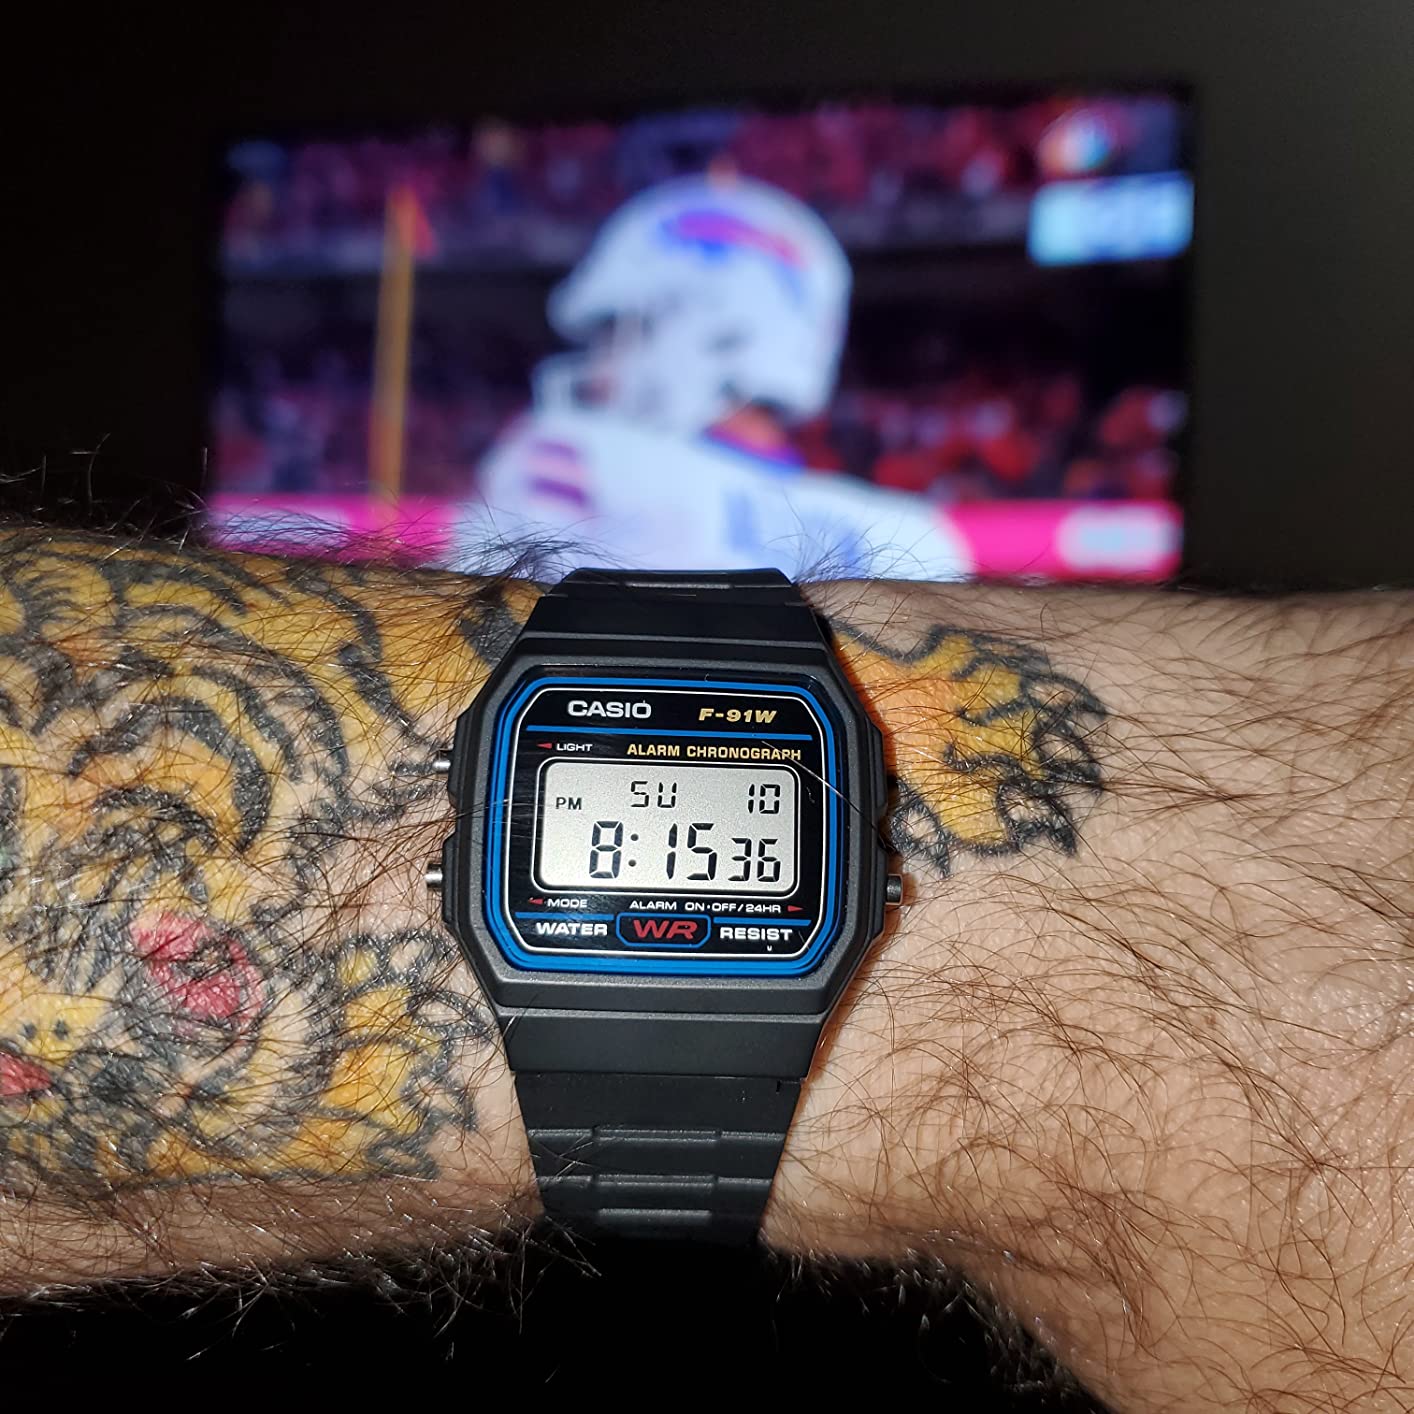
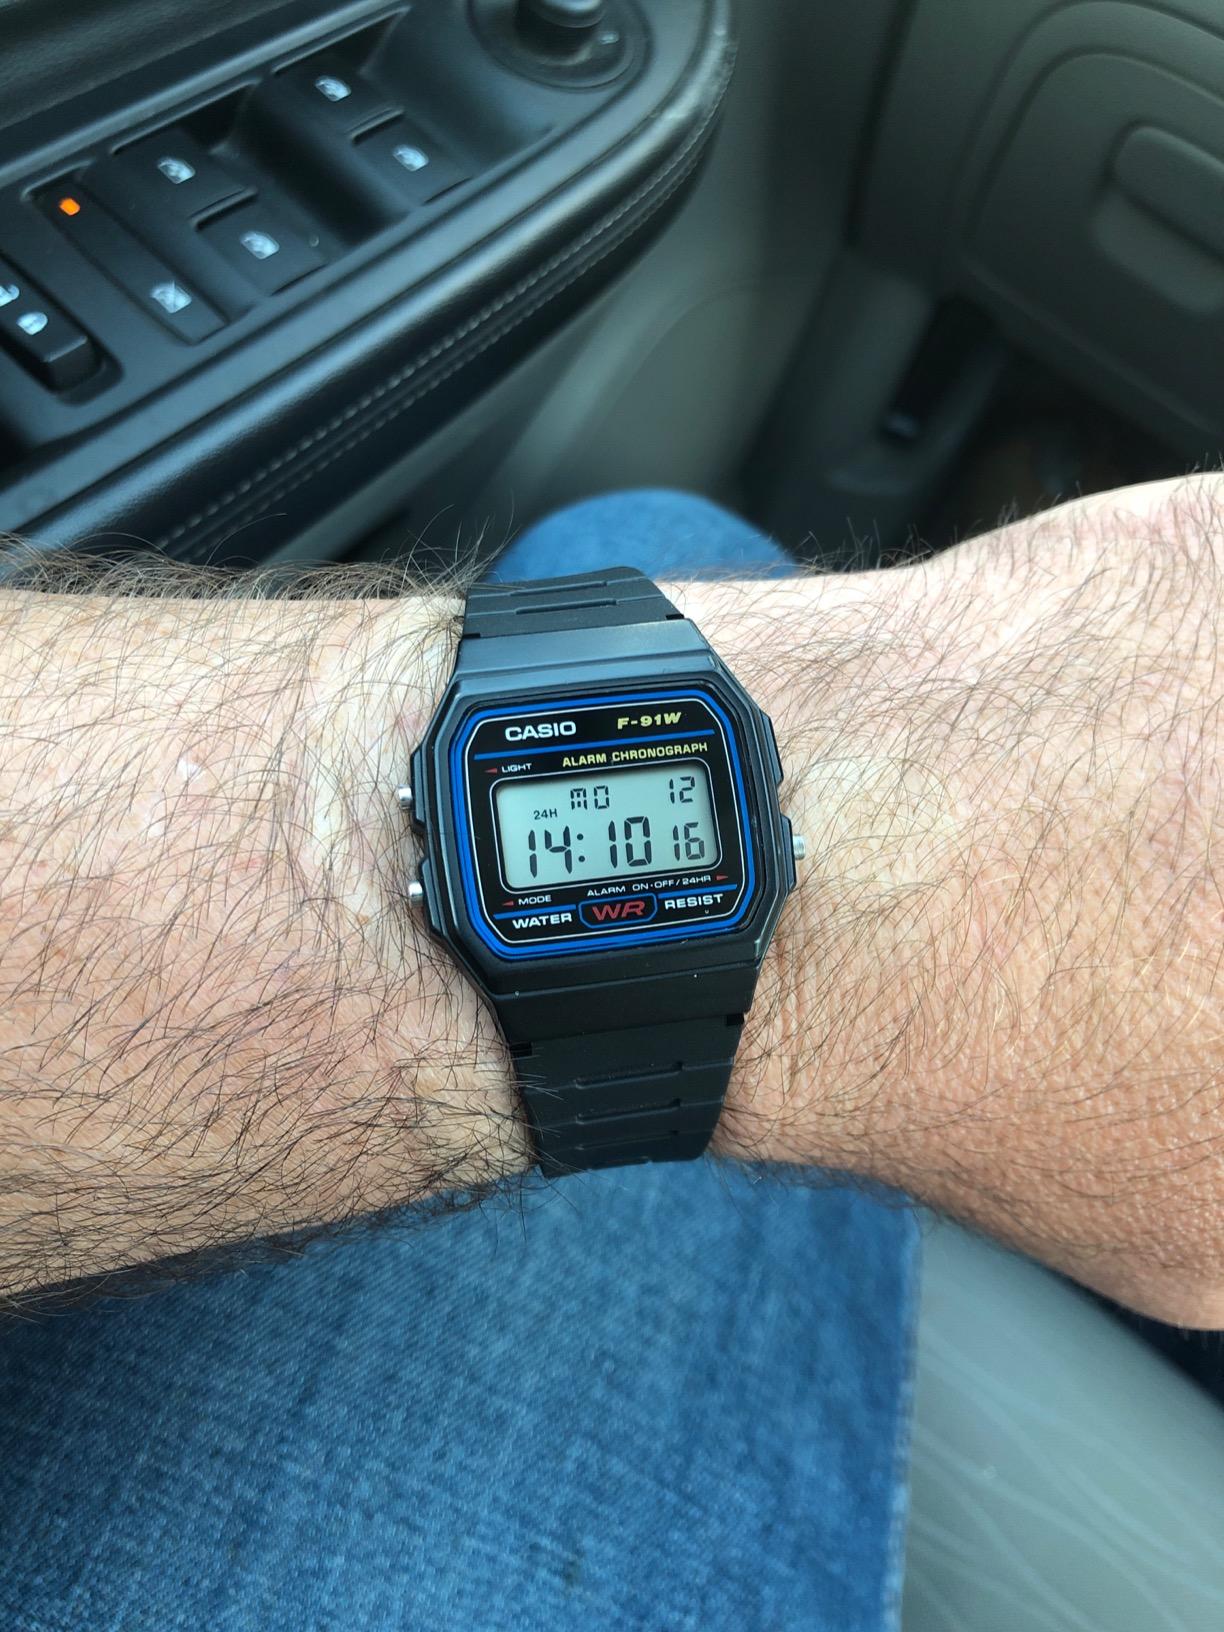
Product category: accessories_watch
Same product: yes